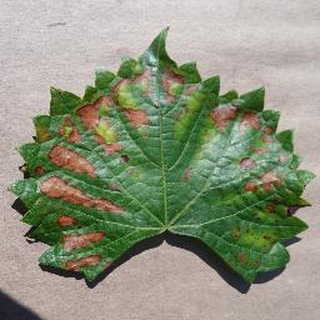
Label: grape_esca_black_measles